Donna Wilkes

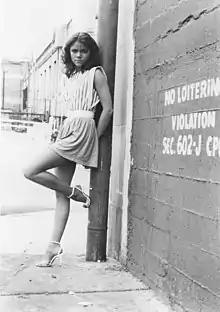
Press photo of Donna Wilkes as Molly "Angel" Stewart promoting "Angel"

Wilkes had a central role as Pamela Prentiss on the soap opera "Days of Our Lives" from 1983 to 1984.